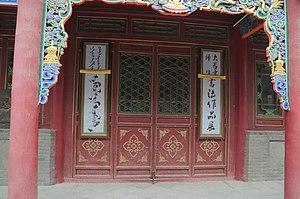
Calligraphies mongole (à gauche) et chinoise han (à droite) du temple Dazhao à Hohhot, capitale de la Mongolie-Intérieure, en République populaire de Chine.
La calligraphie mongole est une calligraphie adaptée à l'écriture mongole, qui, comme les autres calligraphies d'extrême orient est exécutée avec un pinceau.